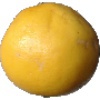
Label: Grapefruit White 1